Museum Yamato Bunkakan

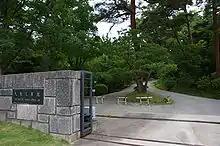
The entrance to the Museum Yamato Bunkakan

The museum was established in 1960 to preserve and display the private collection of Kintetsu Corporation (named Kinki Nippon Railway Co., Ltd. till June 27, 2003).